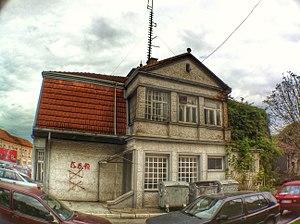
La villa Klefiš à Velika Plana se trouve à Velika Plana, dans le district de Podunavlje, en Serbie. Elle est inscrite sur la liste des monuments culturels protégés de la République de Serbie.